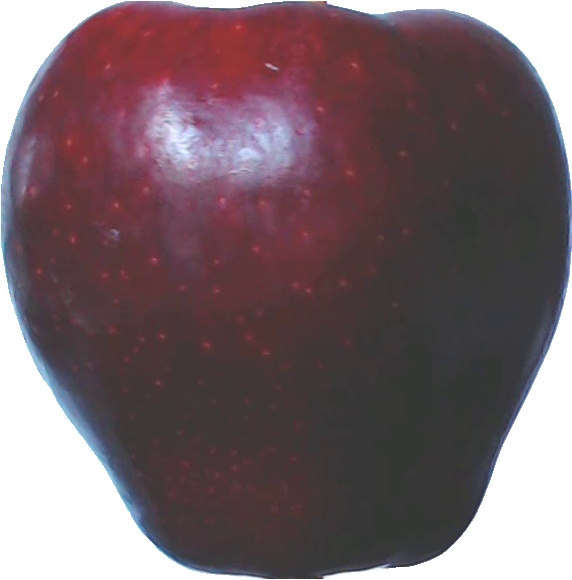
Label: apple_red_delicios_1